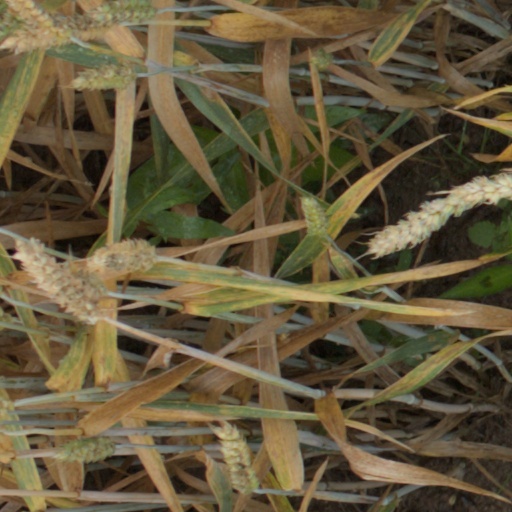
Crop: wheat